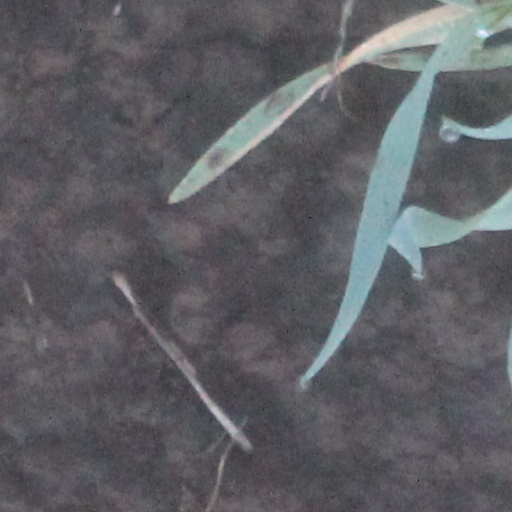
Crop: wheat